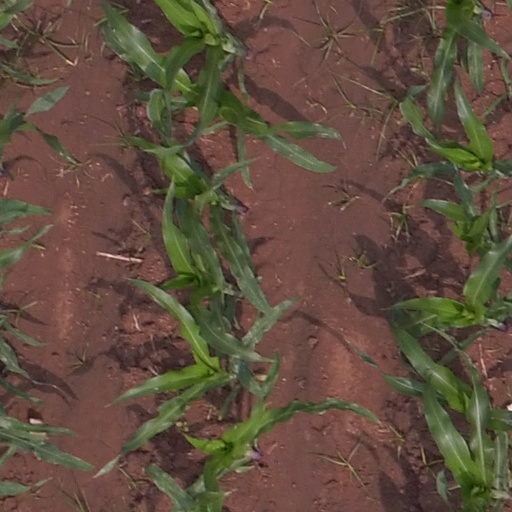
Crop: maize; corn